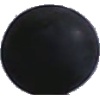
Label: Grape Blue 1